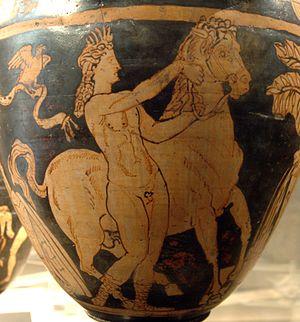
Troïlos à la fontaine (Achille est représenté menaçant sur la gauche). Détail d'un stamnos étrusque à figures rouges (issu d'une paire connue comme les «